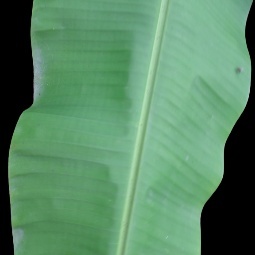
Label: Calcium